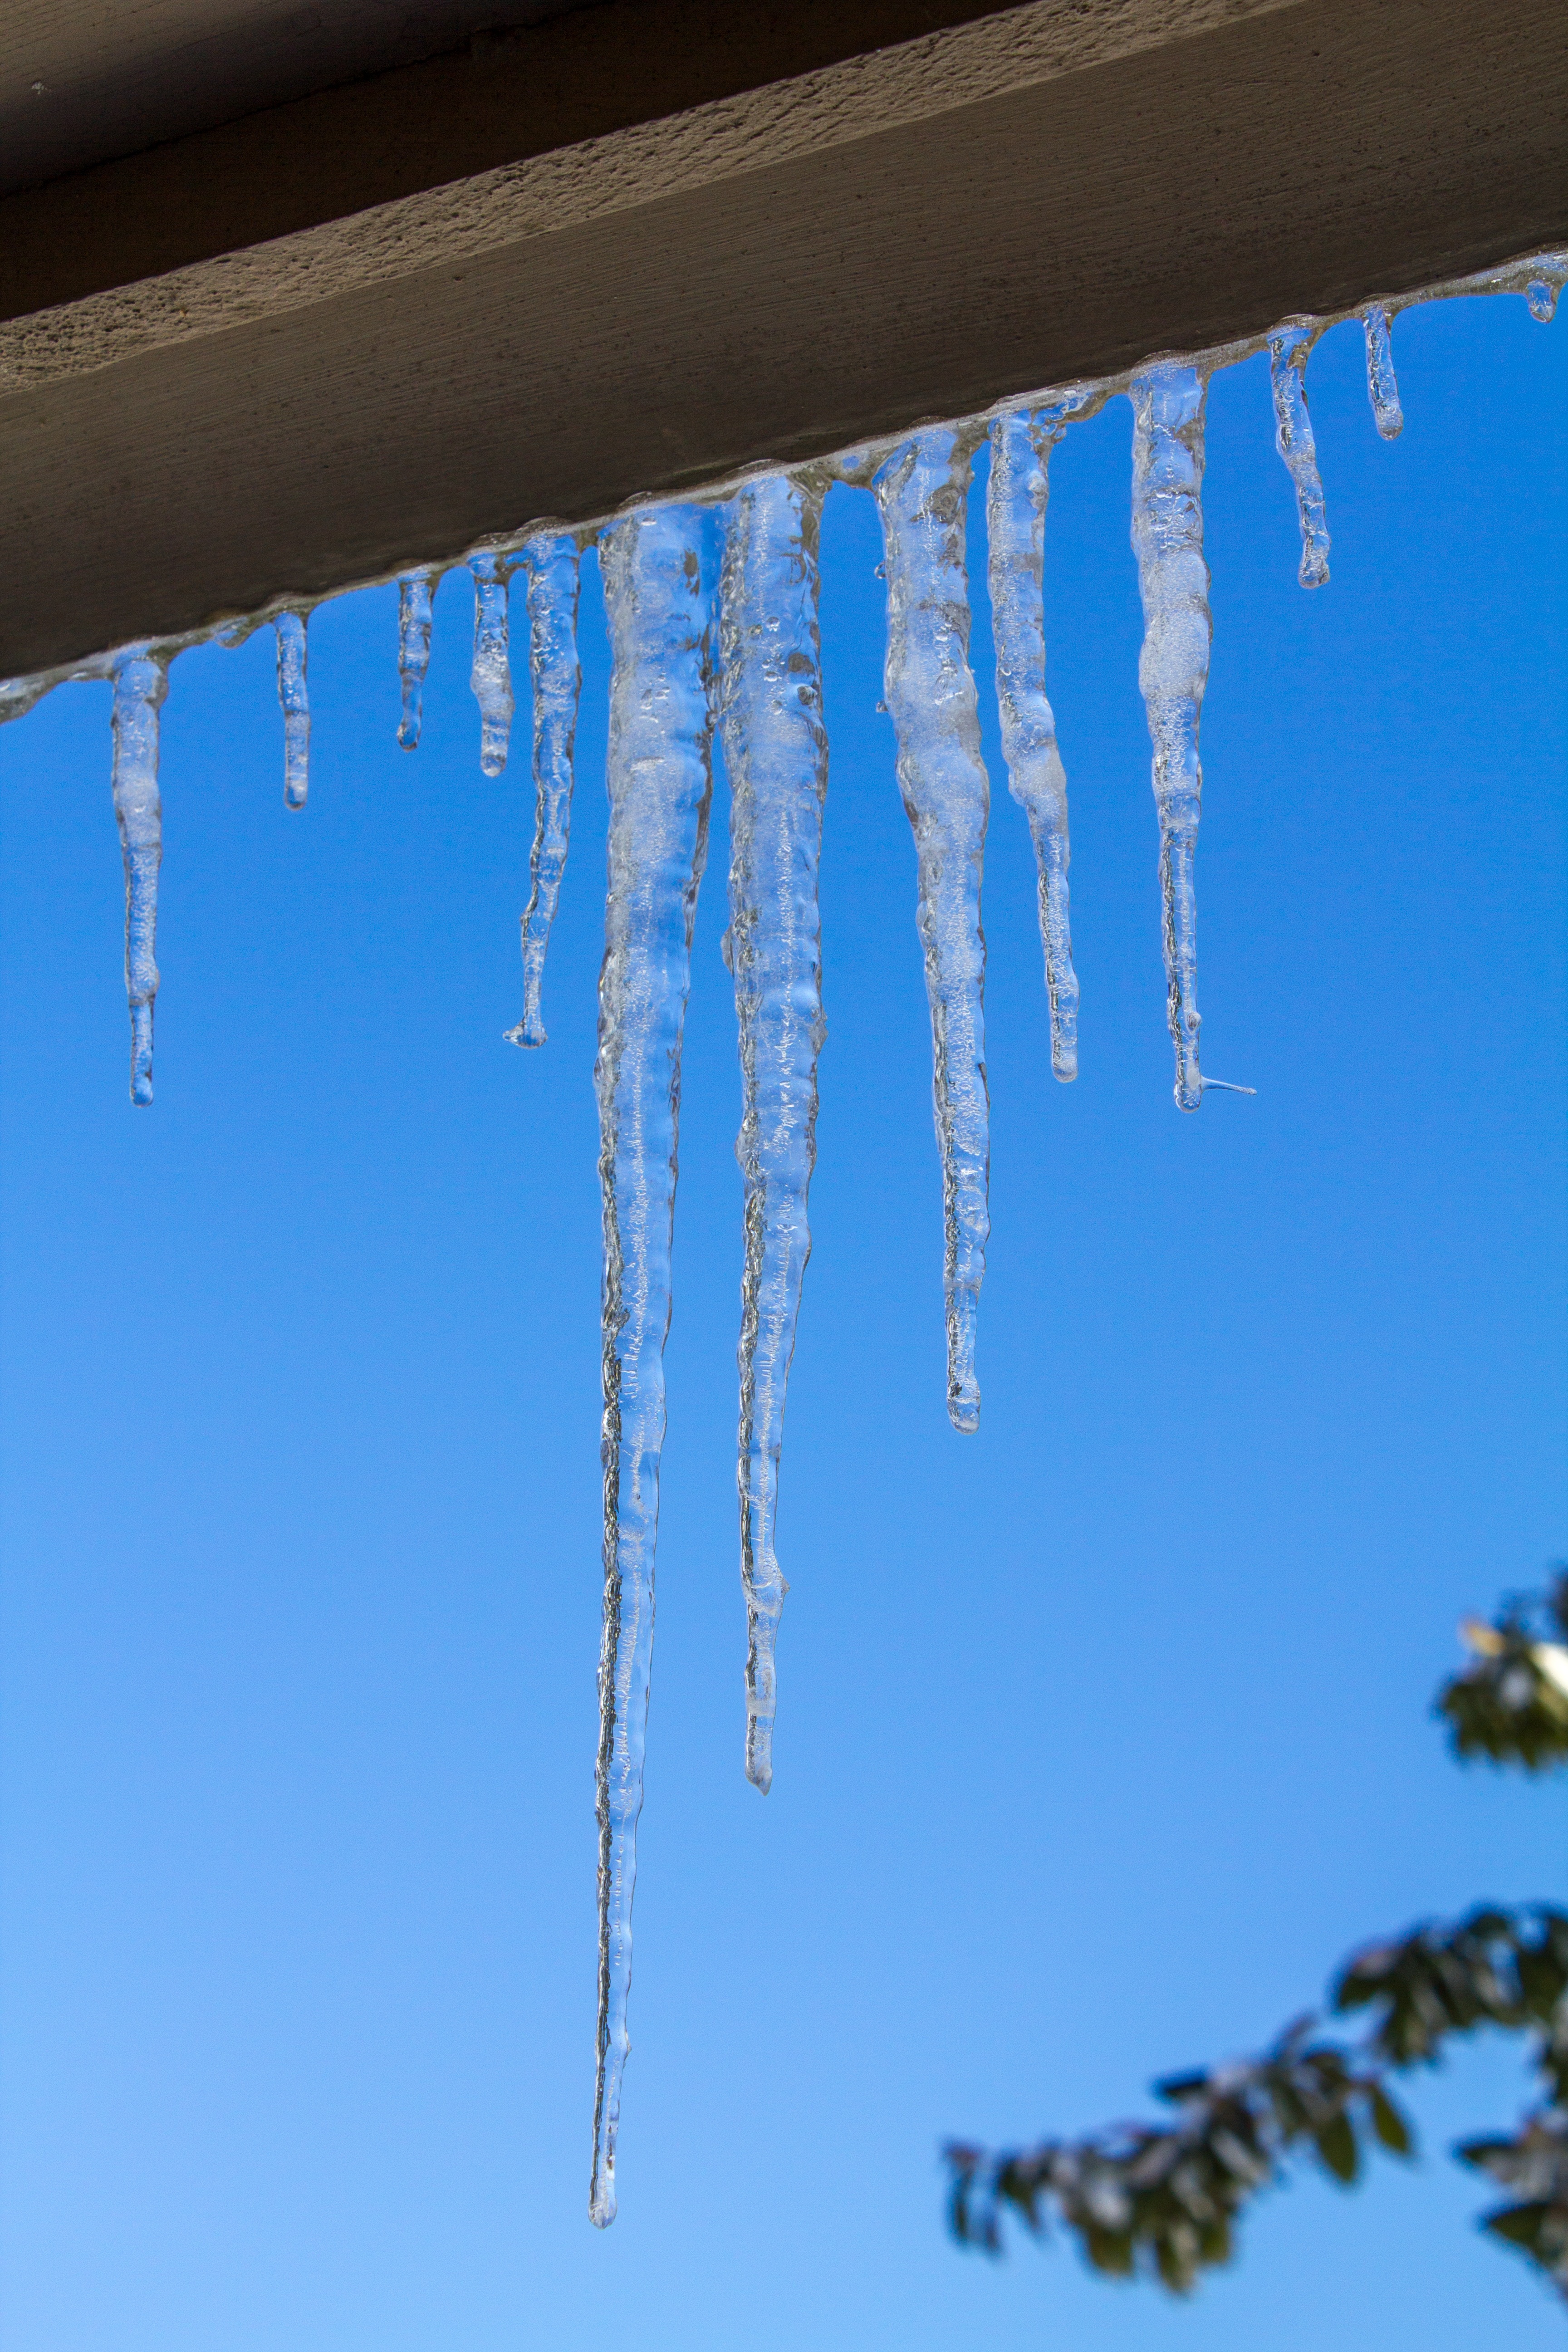
water, branch, snow, cold, winter, sky, frost, ice, reflection, frozen, blue, season, icicle, freezing